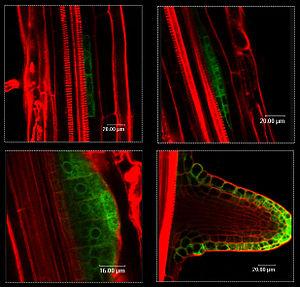
L'iodure de propidium est un agent intercalant des acides nucléiques et une molécule fluorescente ayant une masse moléculaire de 668,403 Da. L'iodure de propidium est couramment utilisé comme marqueur de l'ADN afin de marquer le noyau des cellules ayant perdu leur intégrité membranaire.